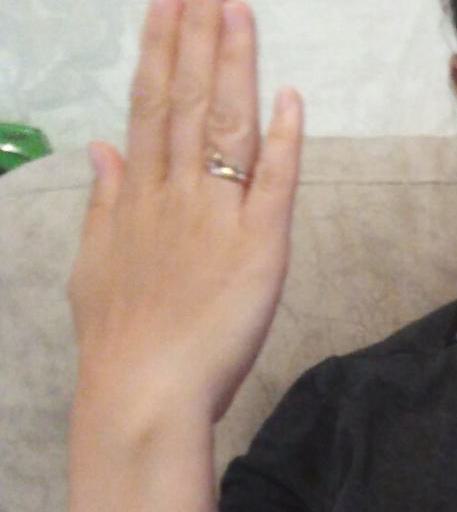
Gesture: stop_inverted